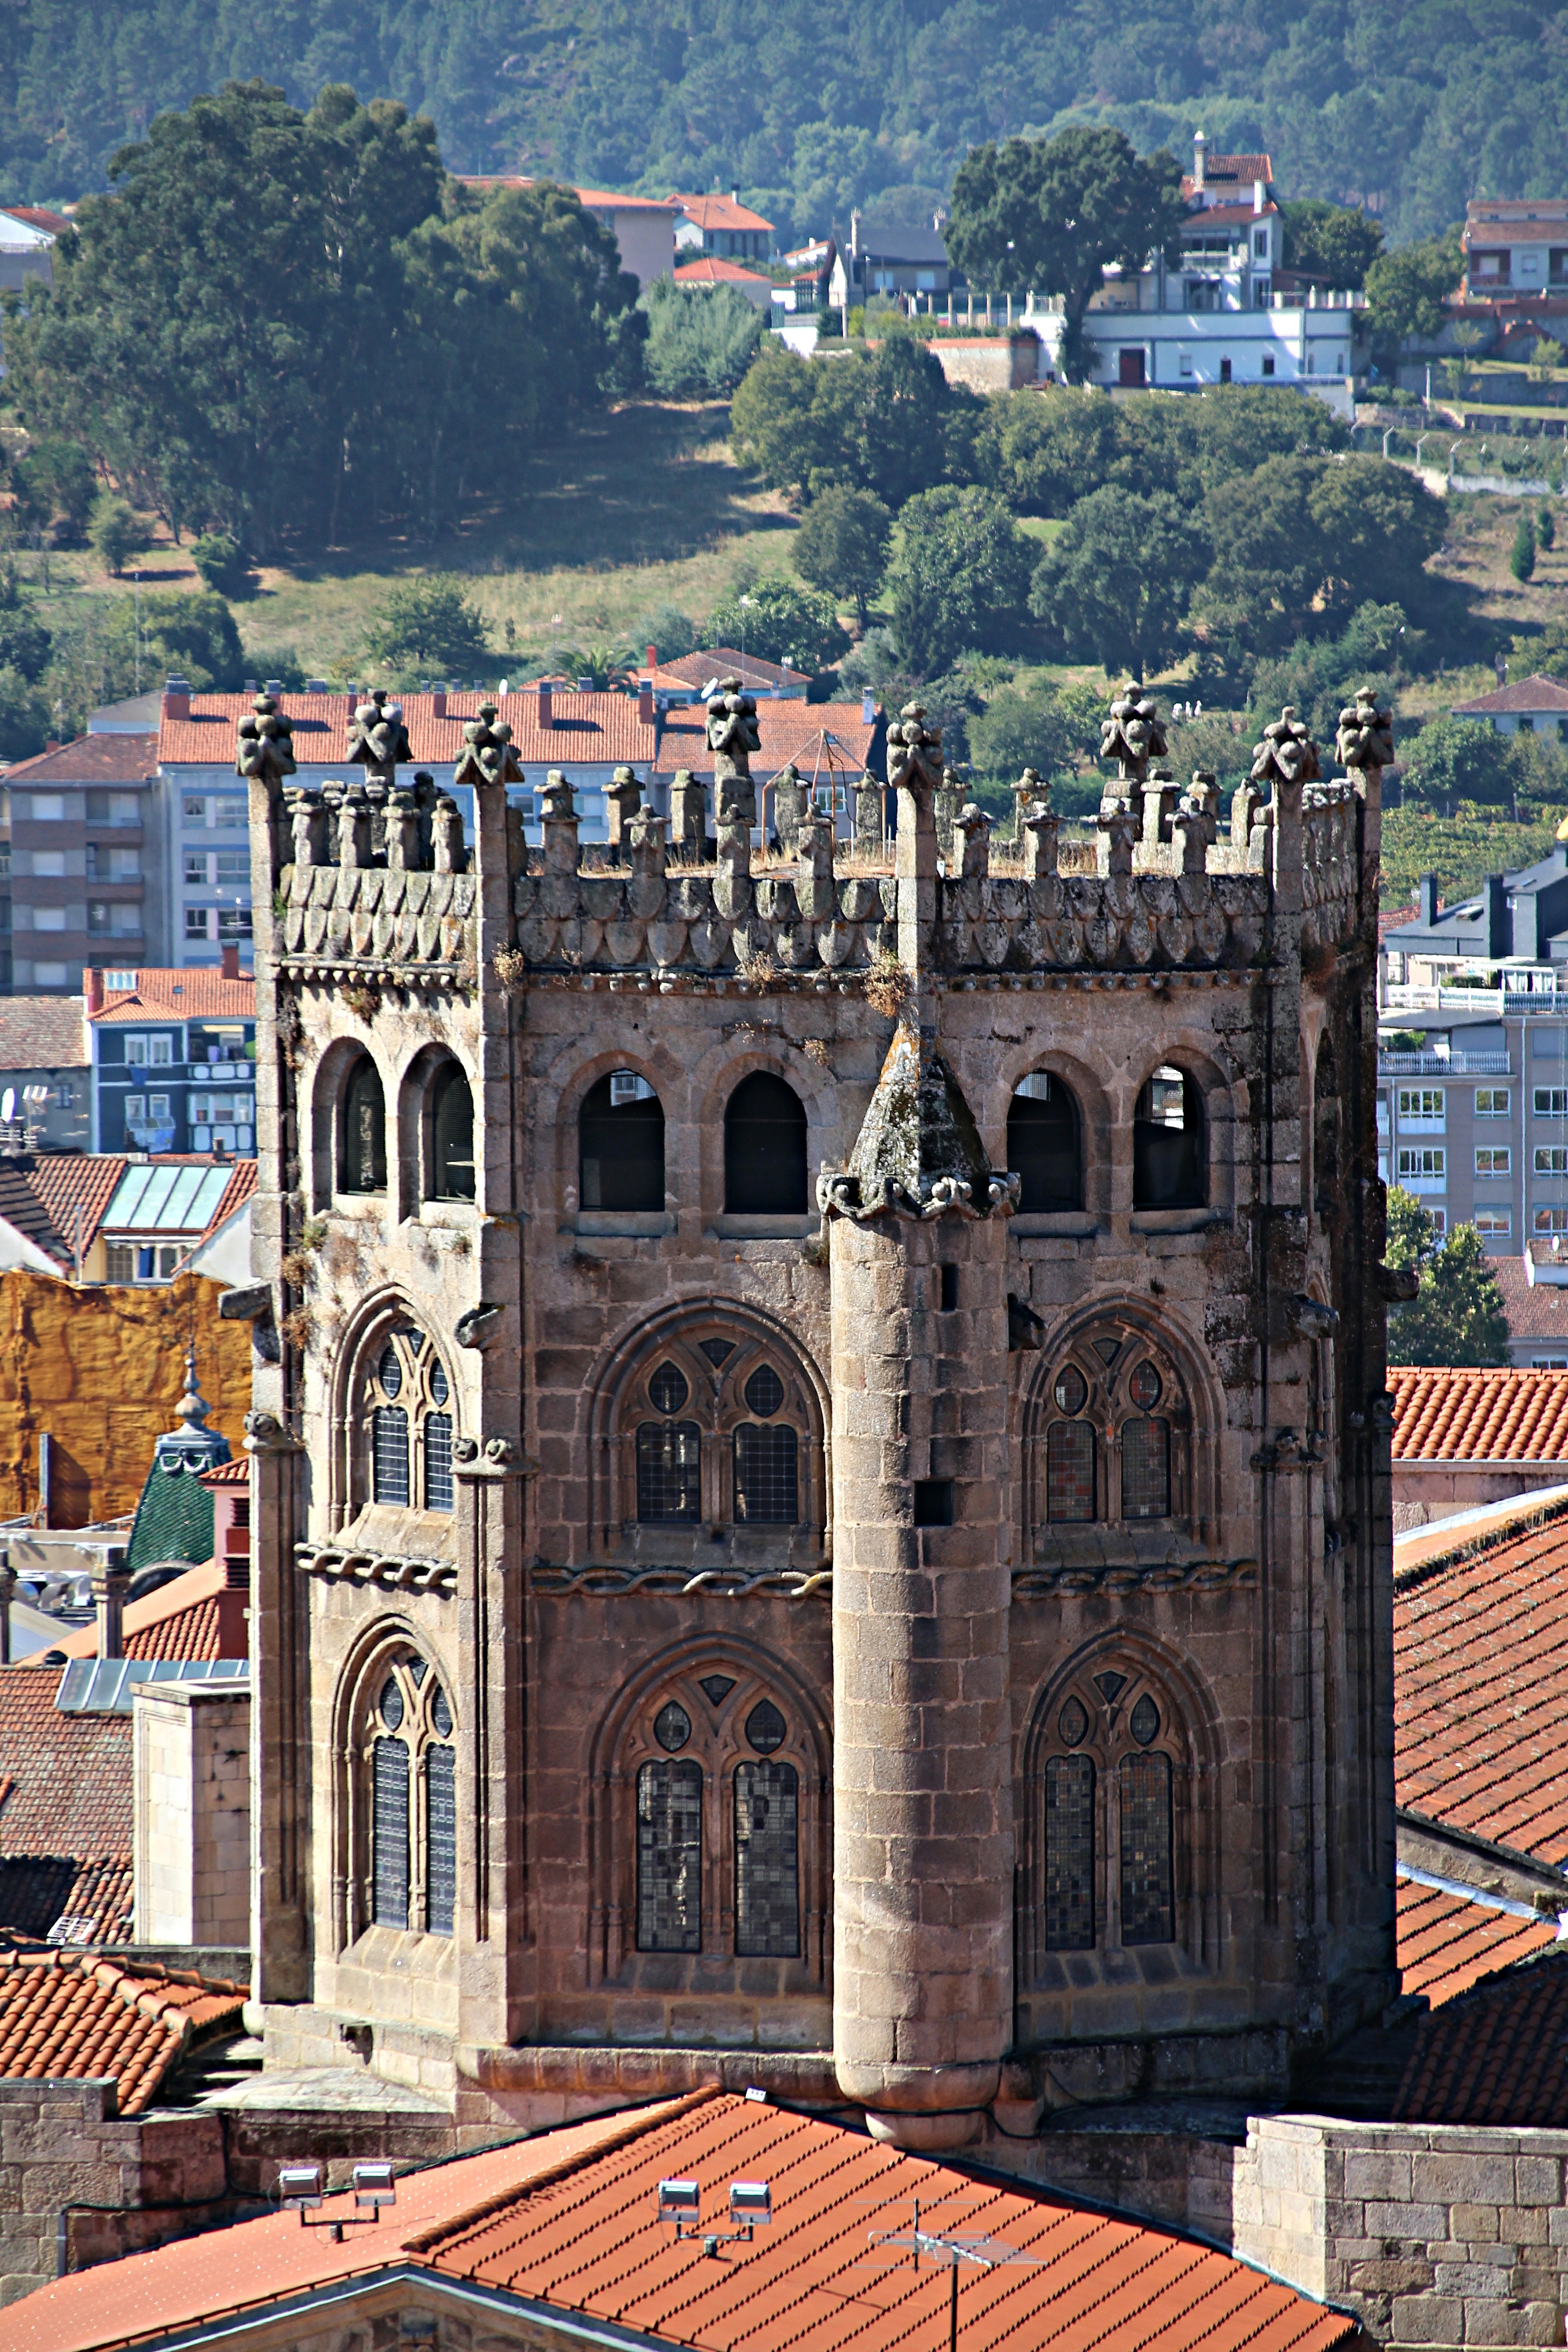
architecture, town, building, palace, city, cityscape, downtown, travel, tower, landmark, facade, cathedral, tourism, galicia, cimborrio, ourense, orense, urban area, ancient history, human settlement